Decompression practice

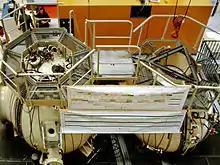
Part of a saturation system

Once all the tissue compartments have reached saturation for a given pressure and breathing mixture, continued exposure will not increase the gas loading of the tissues. From this point onwards the required decompression remains the same and is controlled by the slowest tissue. If divers work and live at pressure for a long period, and are decompressed only at the end of the period, the risks associated with decompression are limited to this single exposure. This principle has led to the practice of saturation diving, and as there is only one decompression, and it is done in the relative safety and comfort of a saturation habitat, the decompression is done on a very conservative profile, minimising the risk of bubble formation, growth and the consequent injury to tissues. A consequence of these procedures is that saturation divers are more likely to suffer decompression sickness symptoms in the slowest tissues, whereas bounce divers are more likely to develop bubbles in faster tissues.